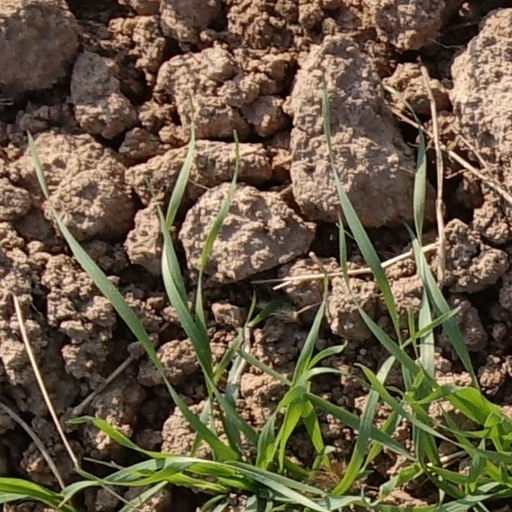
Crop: wheat